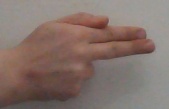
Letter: ghain